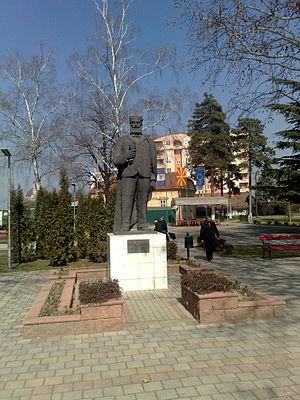
Guiortché Pétrov ou Ǵorče Petrov est une des dix municipalités spéciales qui constituent la ville de Skopje, capitale de la République de Macédoine. Elle comptait en 2002 41 634 habitants et fait 66,94 km². La municipalité a été créée en 1996 ; auparavant, son territoire faisait partie de Karpoch. Elle est traversée par le Lepenets et le Vardar, fleuve qui la limite au sud. Au nord, la municipalité est fermée par les monts Char.